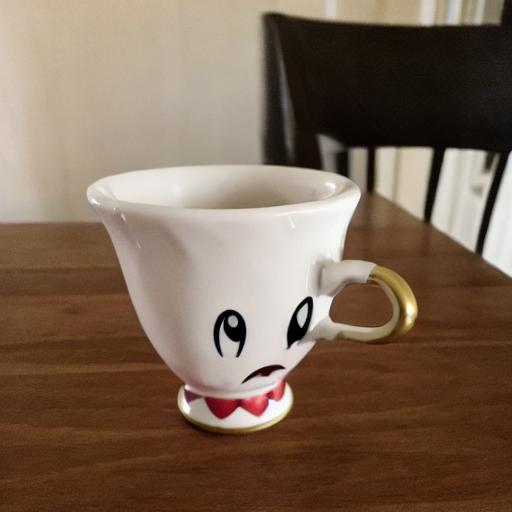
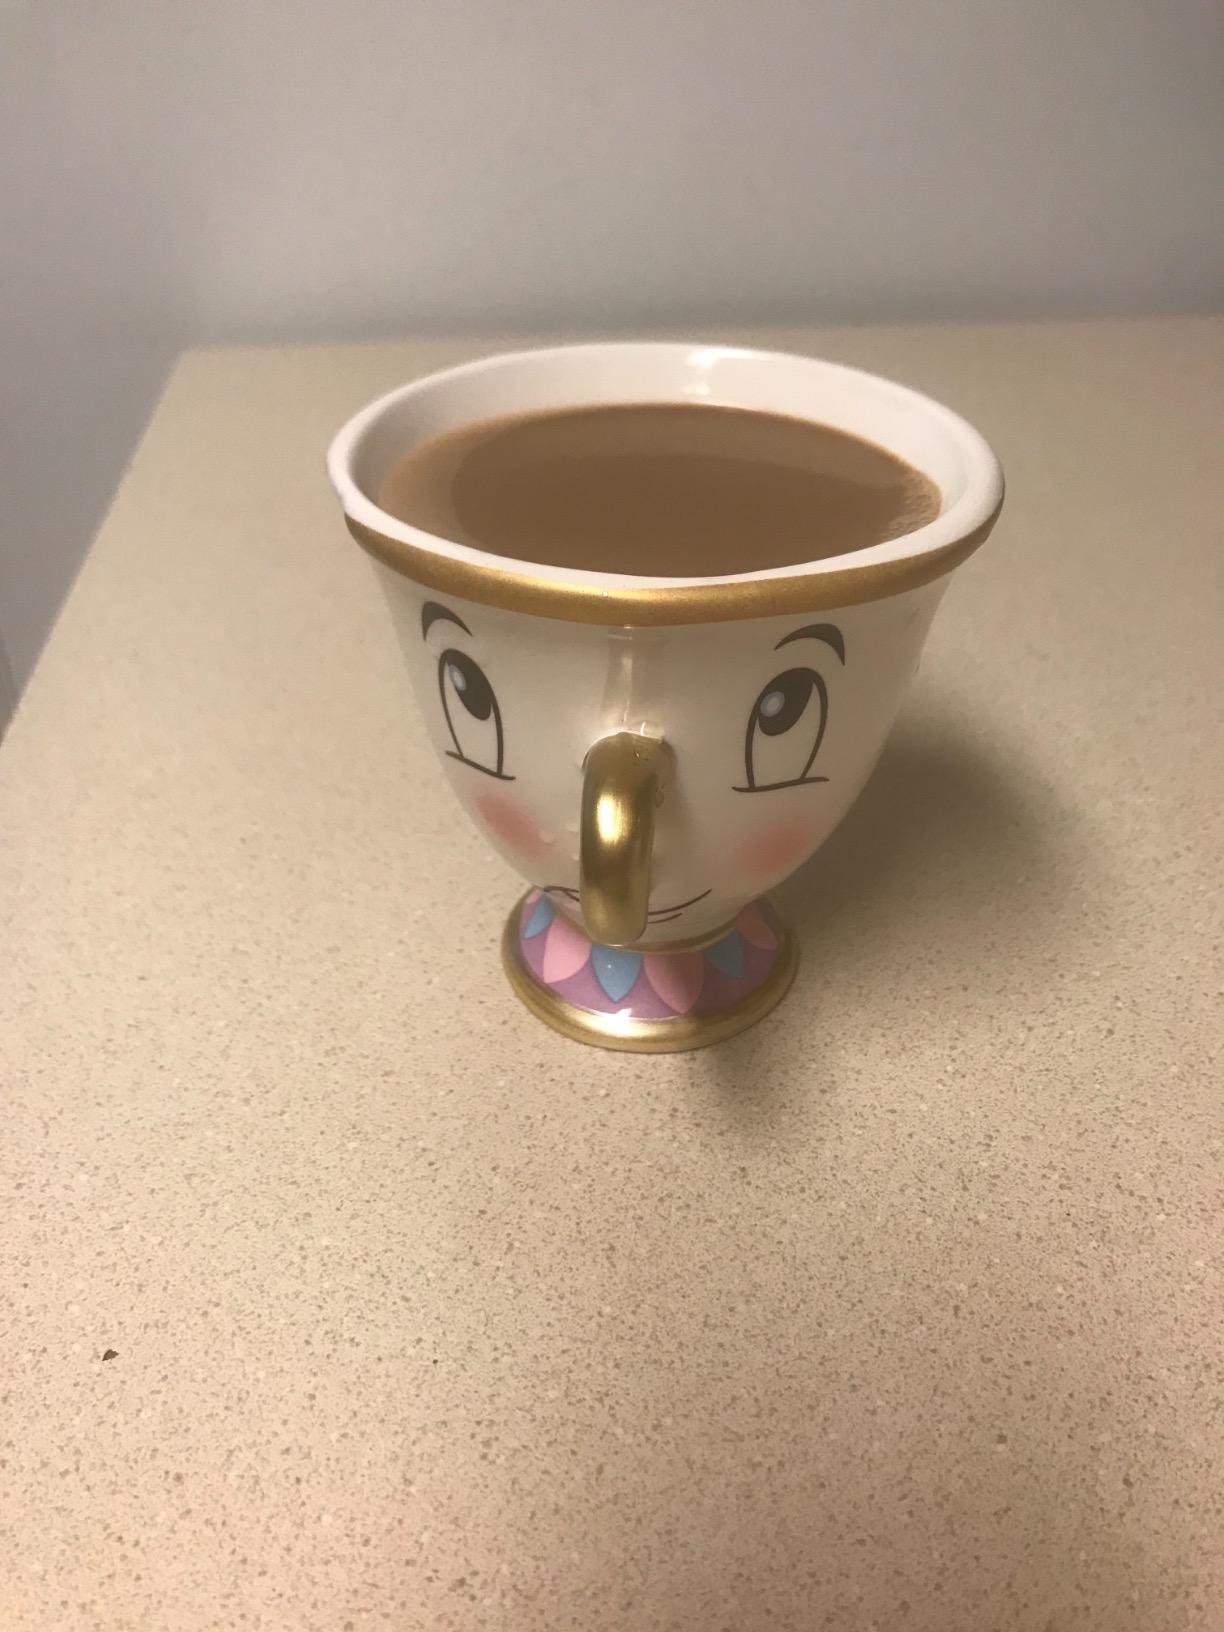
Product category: items_mug
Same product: no